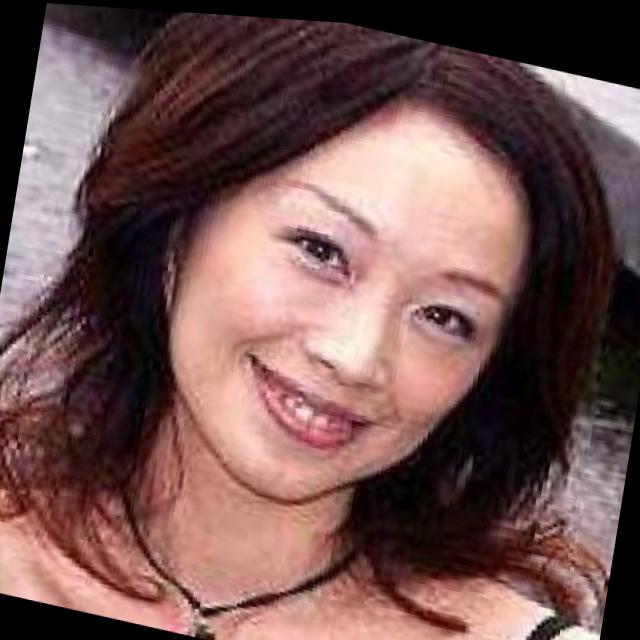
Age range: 21-44